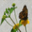
Label: butterfly